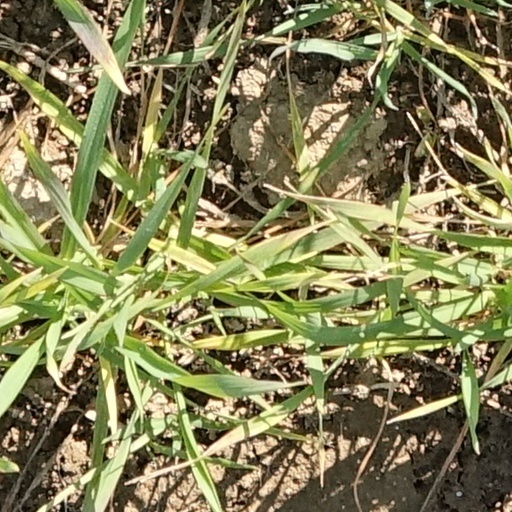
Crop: wheat